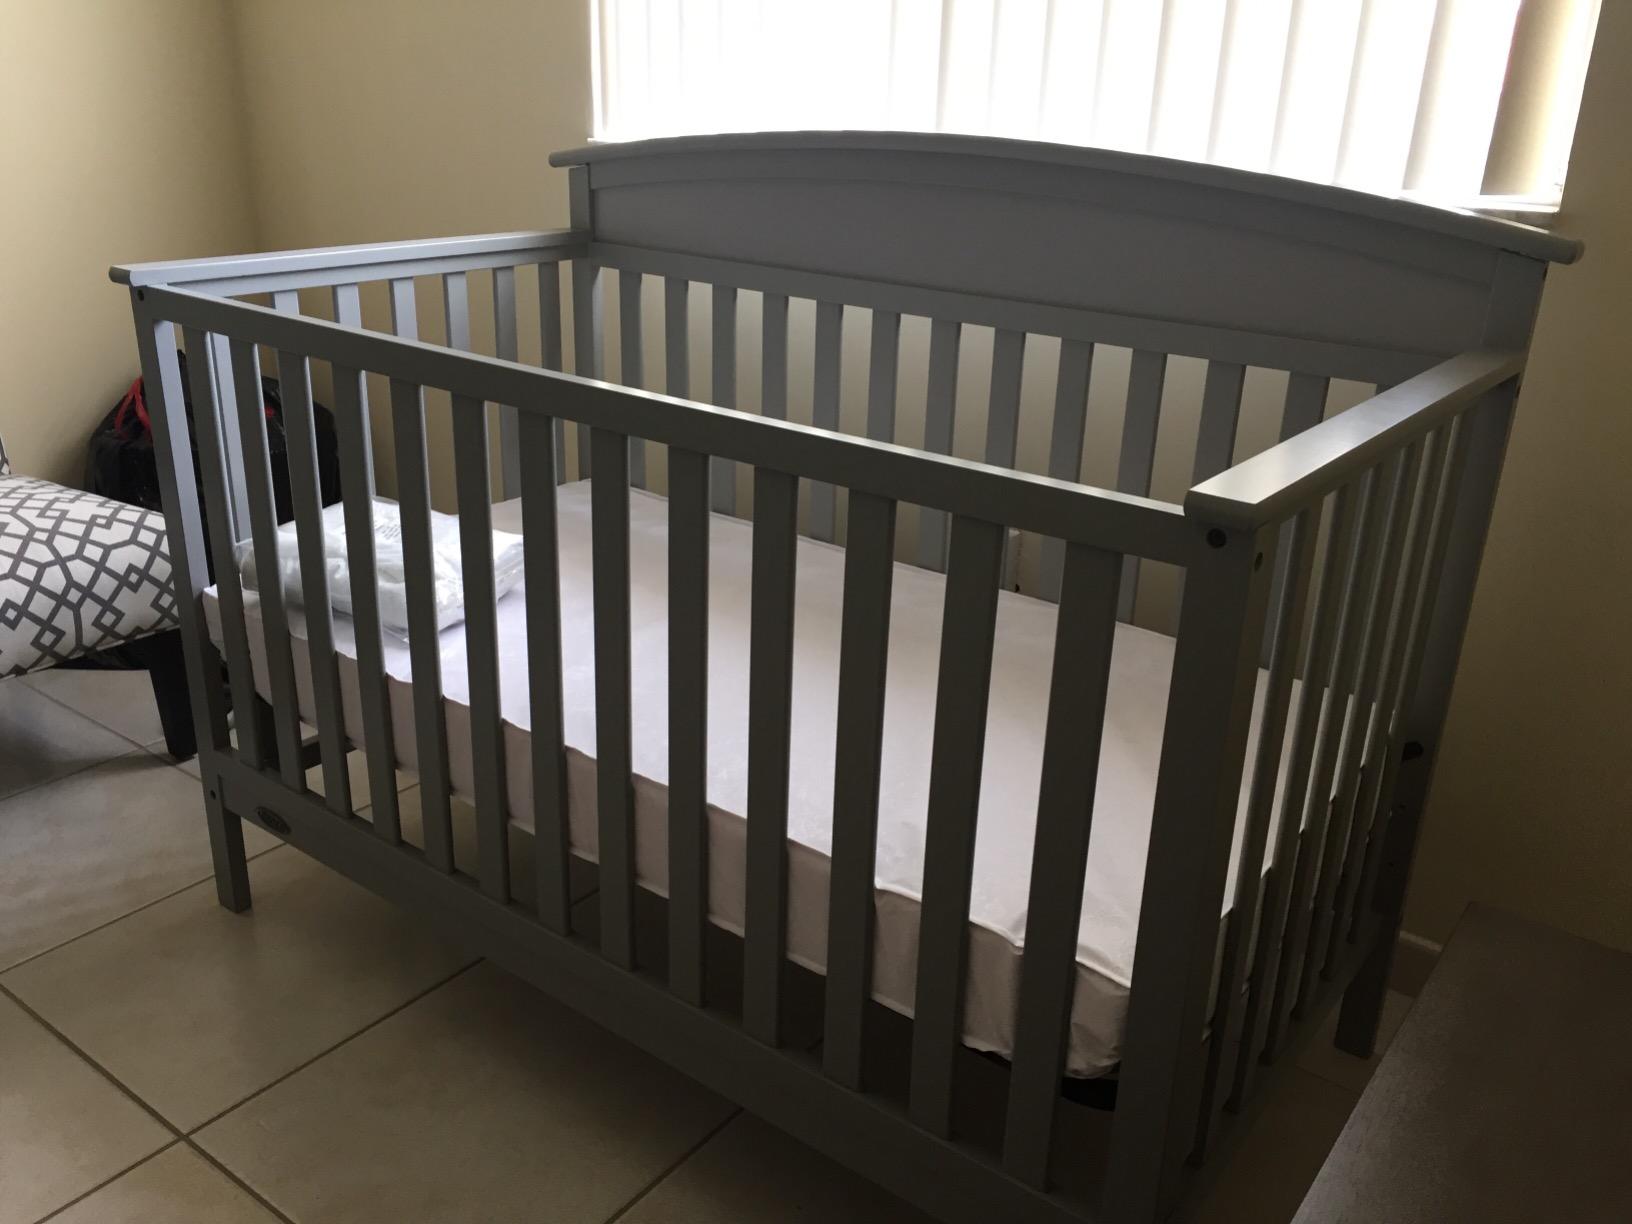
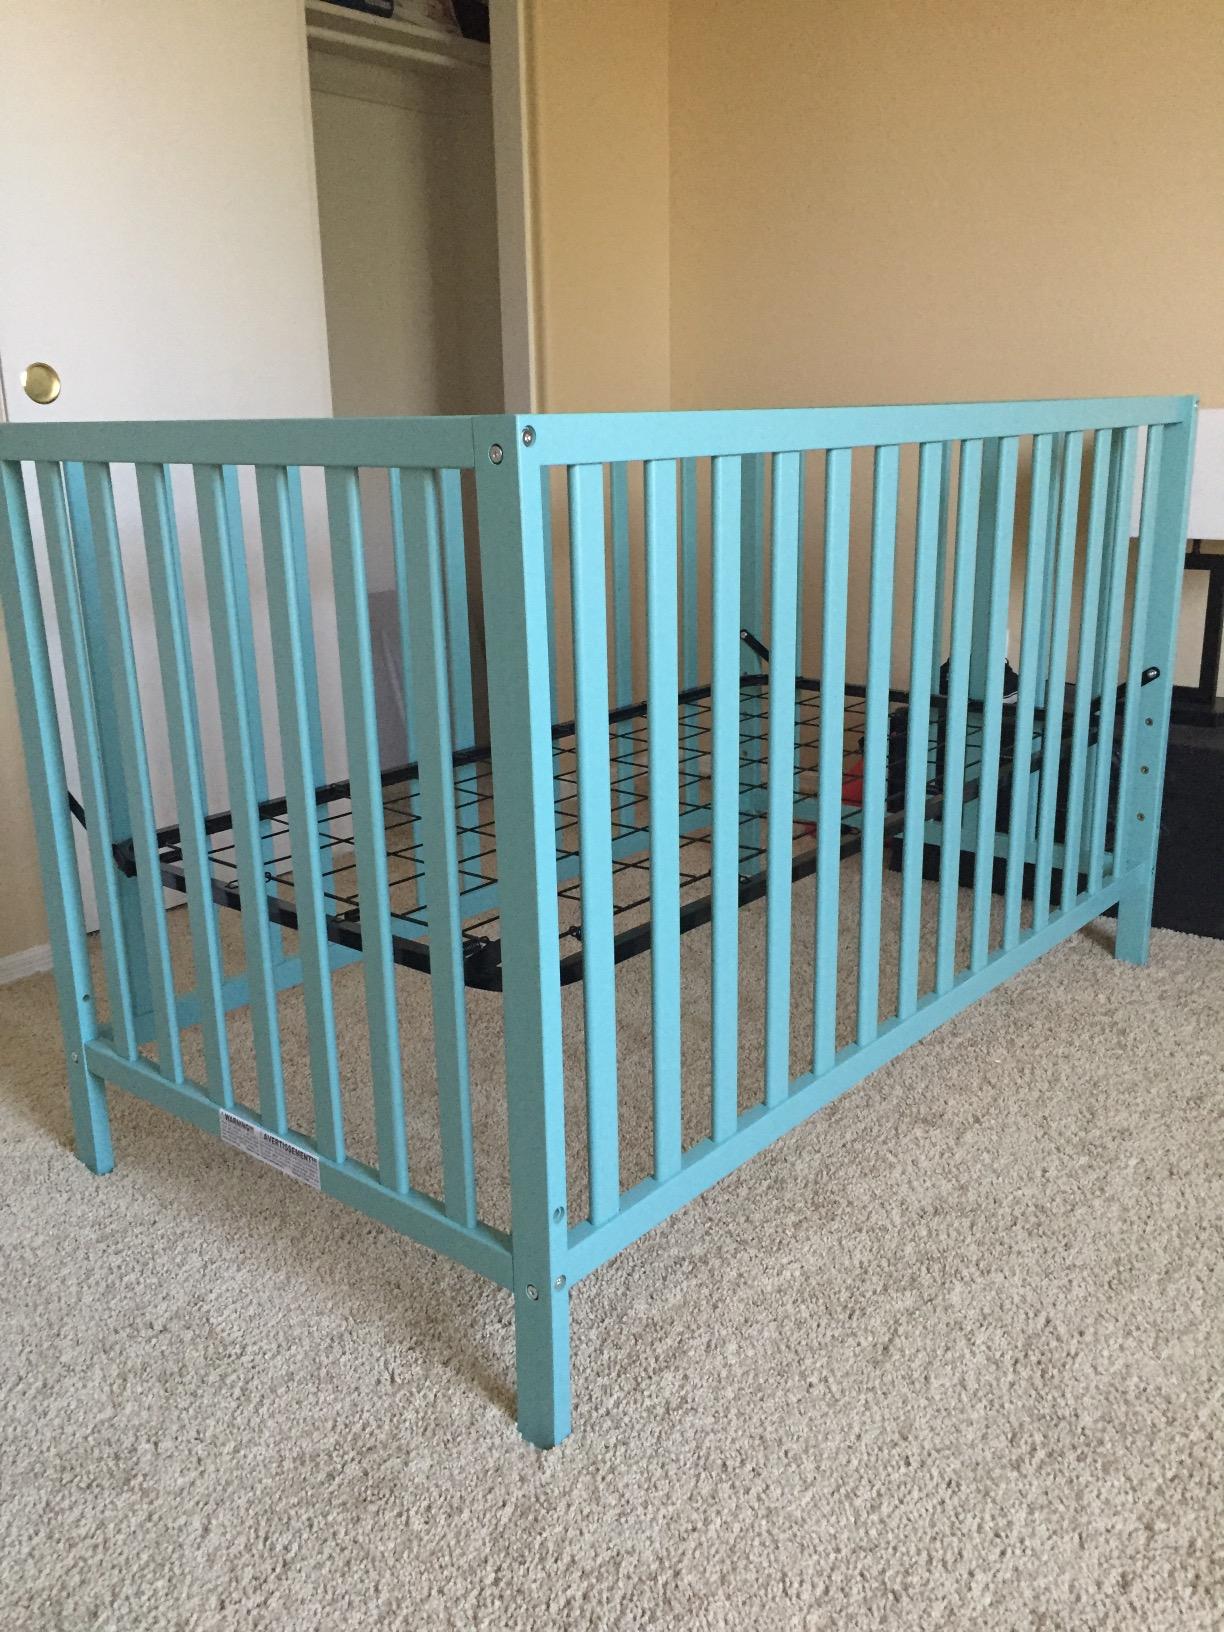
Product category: products_crib
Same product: no